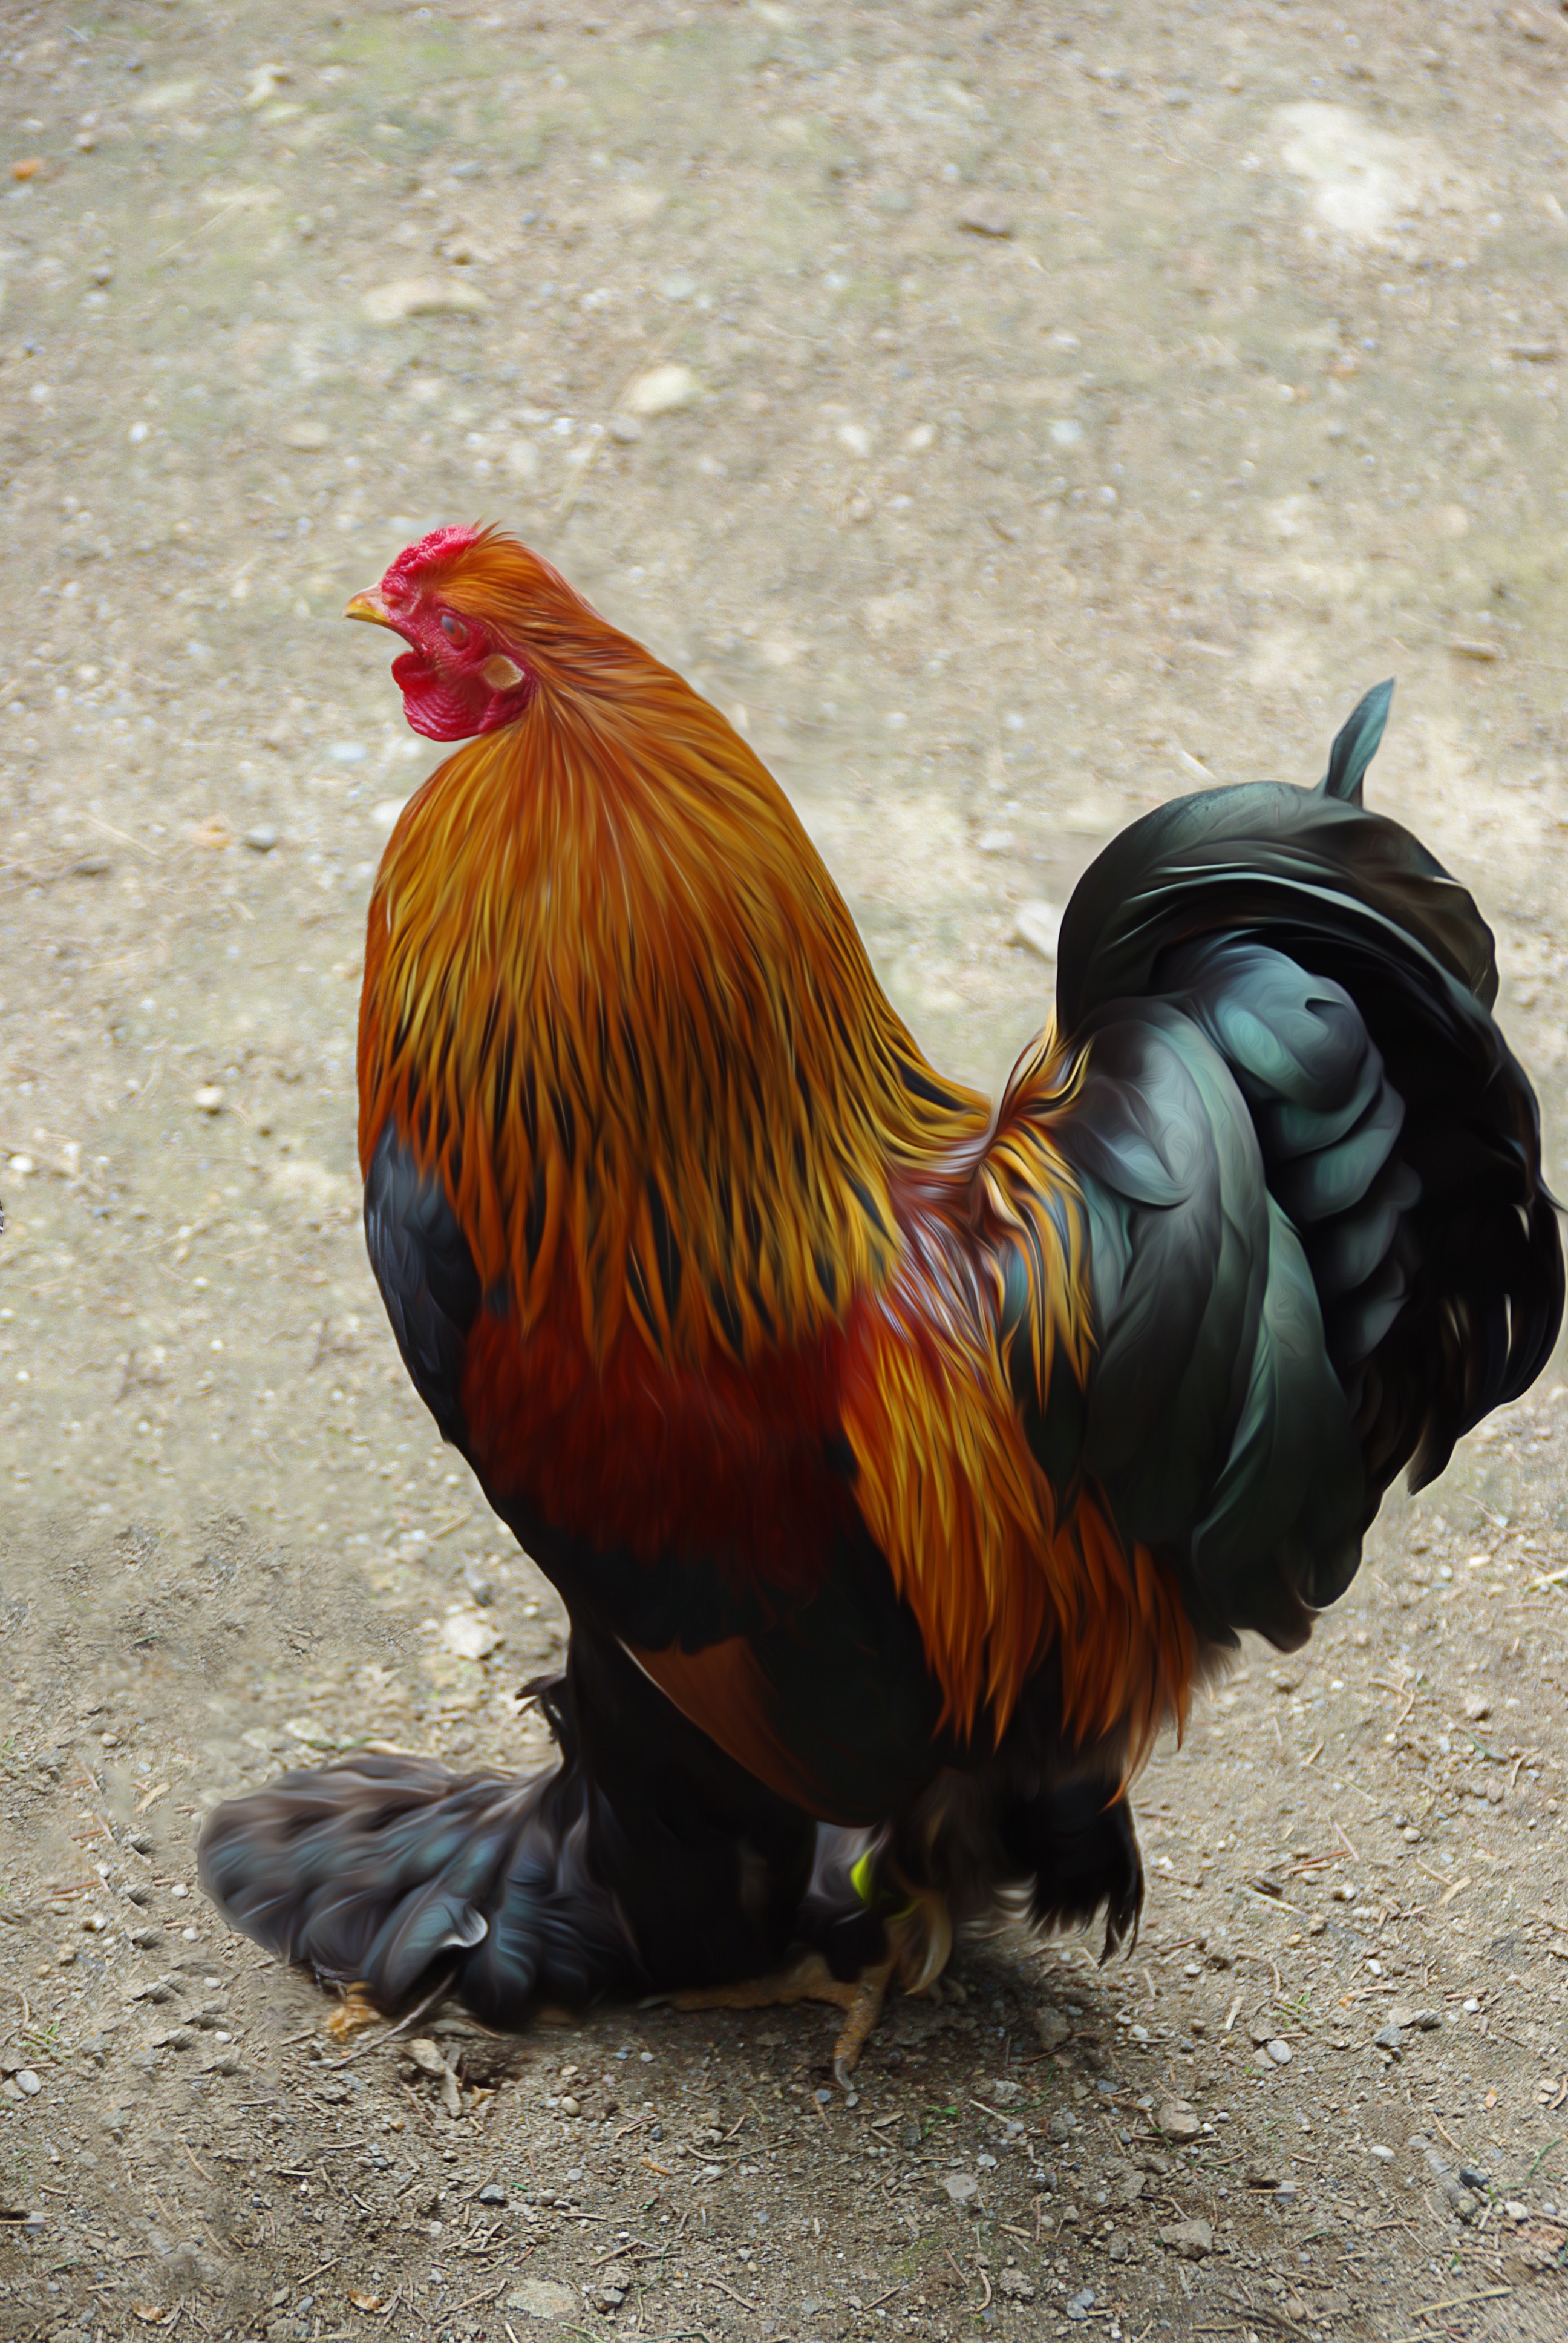
nature, bird, wing, animal, beak, colorful, chicken, fowl, fauna, rooster, poultry, galliformes, vertebrate, hahn, phasianidae